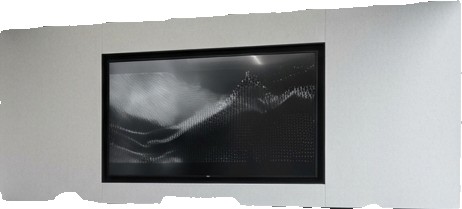
Surface category: wall